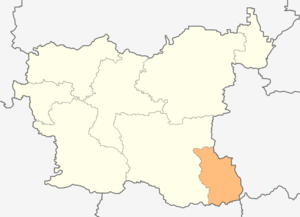
Apriltsi est une obchtina de l'oblast de Lovetch en Bulgarie.